There's a Wocket in My Pocket!

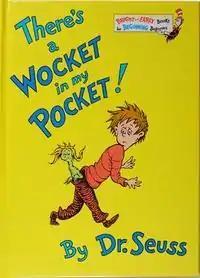

There's a Wocket in My Pocket! is a short children's book by Dr. Seuss, published by Random House in 1974. It features a little boy talking about the strange creatures that live in his house, such as the yeps on the steps, the nooth grush on his toothbrush, the wasket in his basket, the zamp in a lamp, the in the bottle, and the Nureau in the bureau.